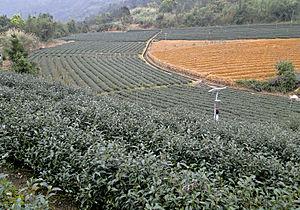
Plantation de thé dans le district de Pinglin, New Taipei City, Taiwan
Le Baozhong est un cru de thé oolong, faiblement oxydé, originaire du massif montagneux des Wenshan au nord de Taiwan.